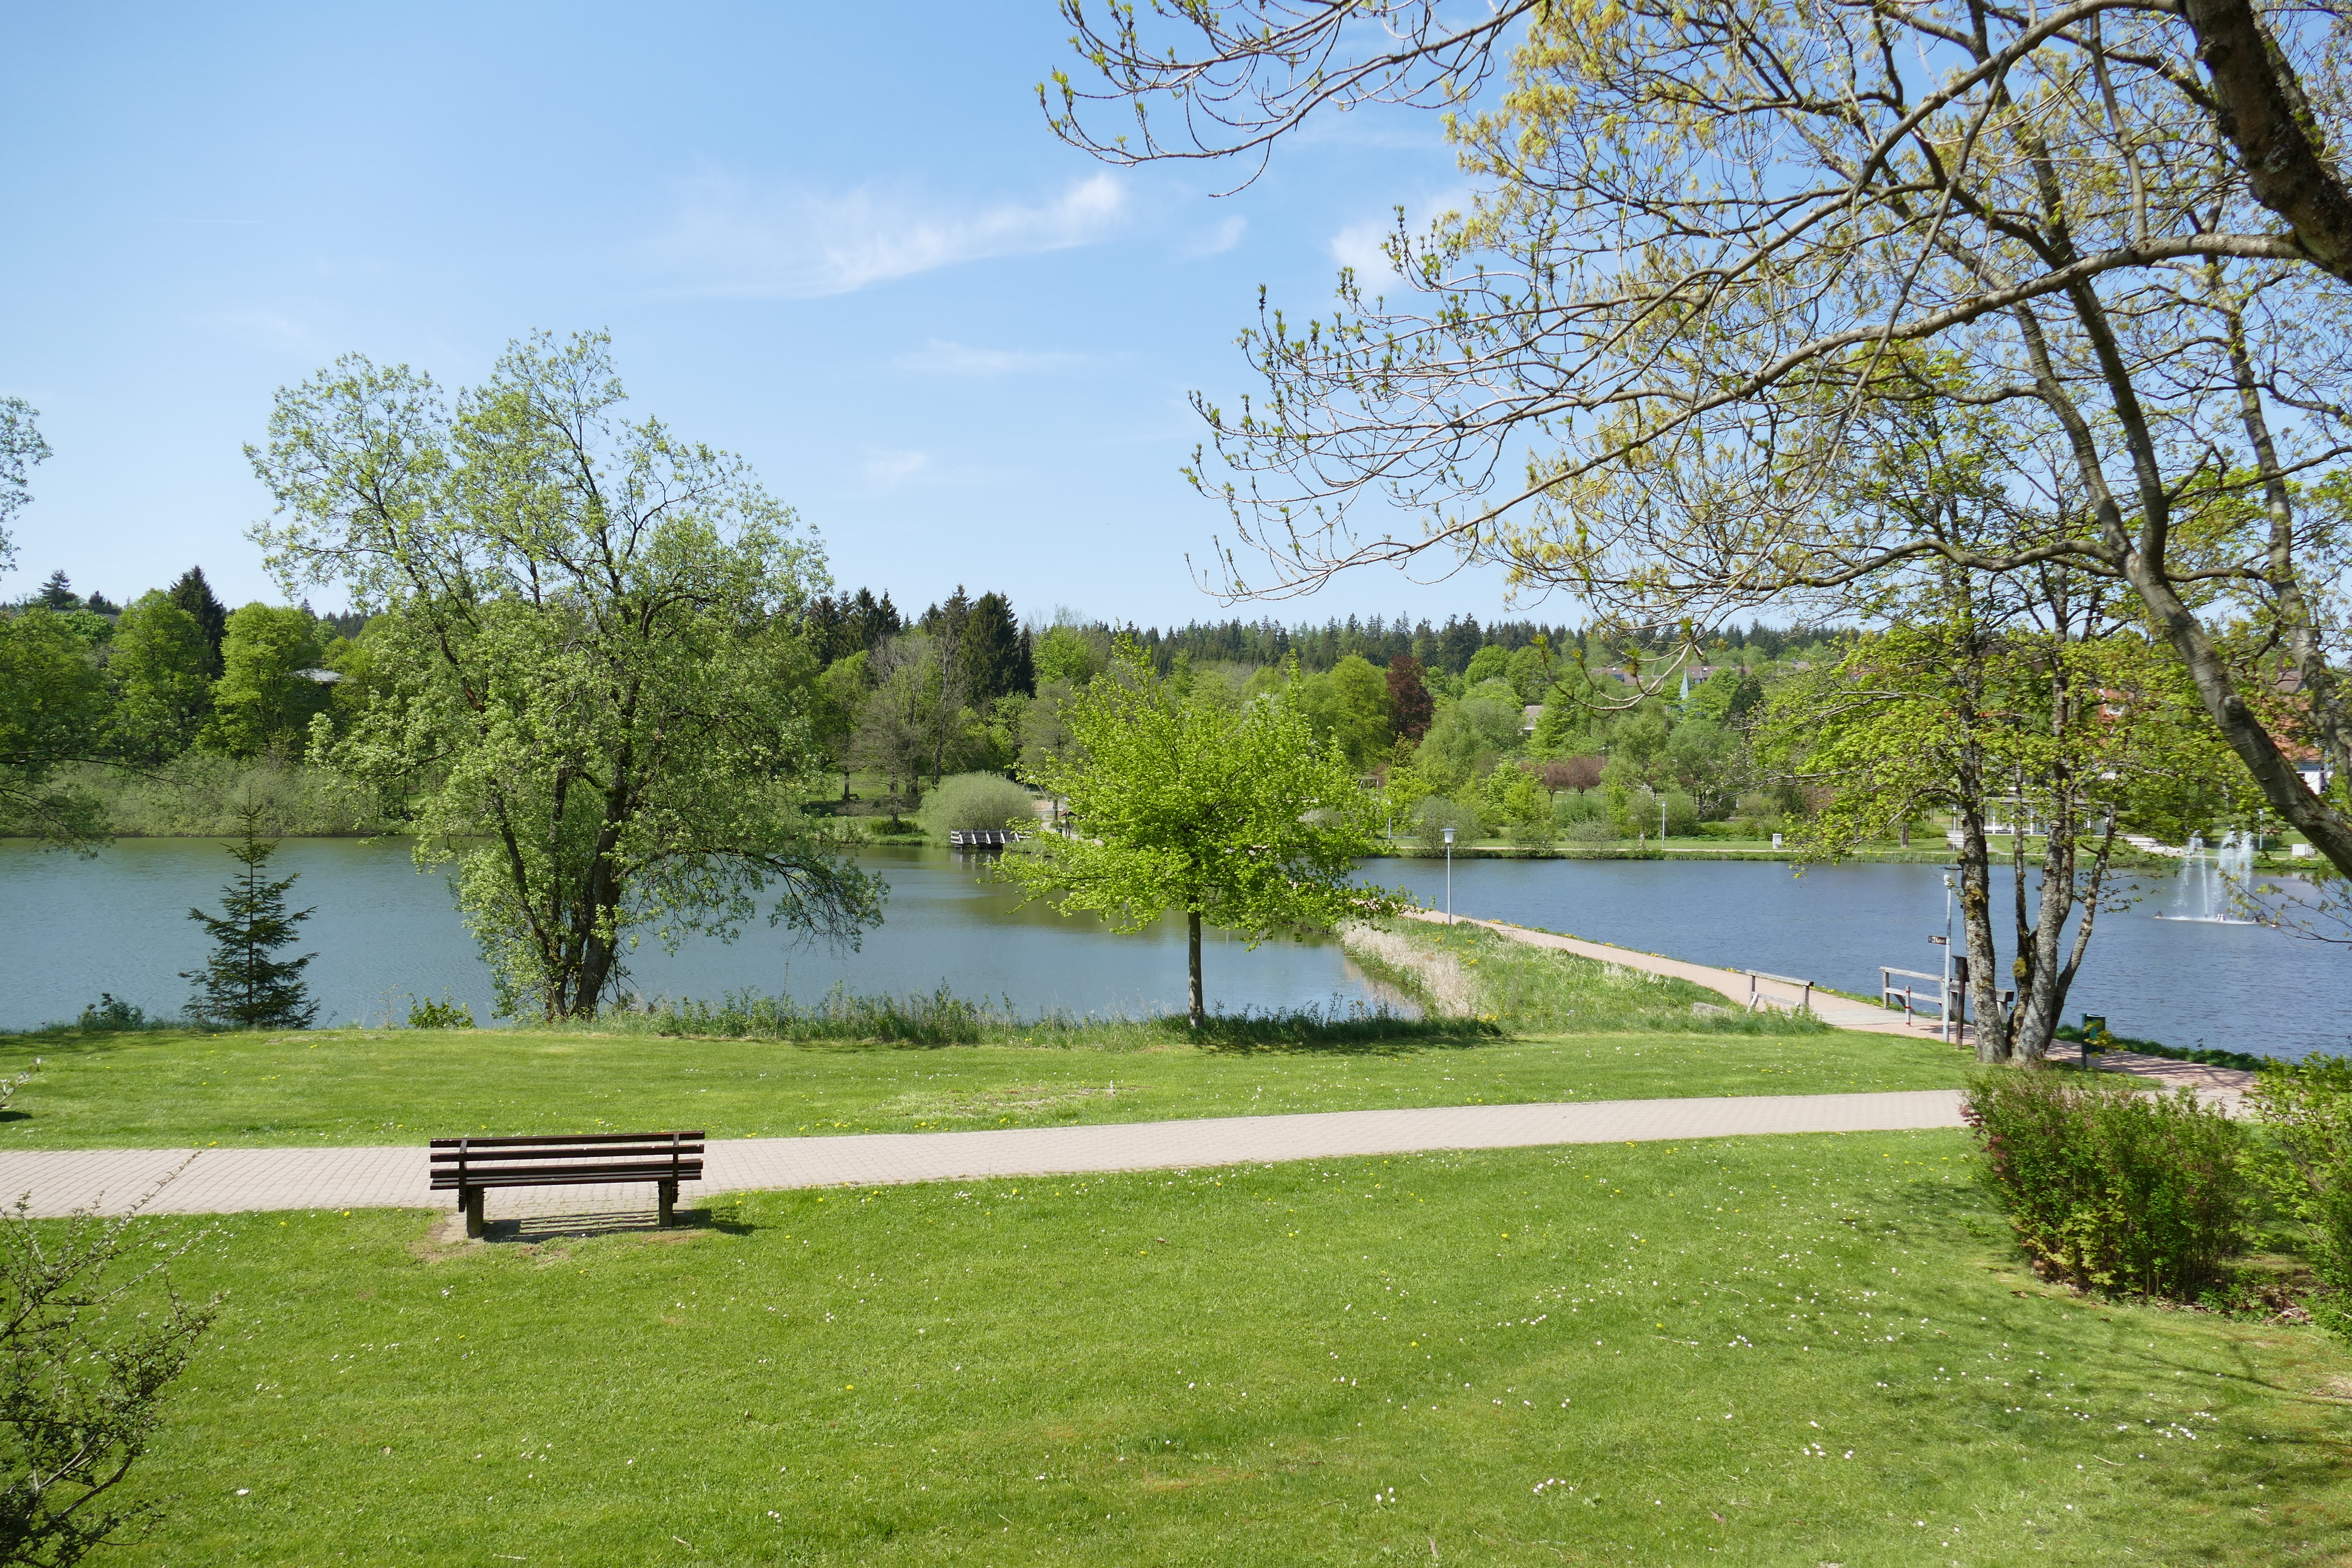
tree, grass, lawn, meadow, lake, home, pond, spring, green, park, reservoir, garden, waterway, trees, estate, rush, real estate, landscape architect